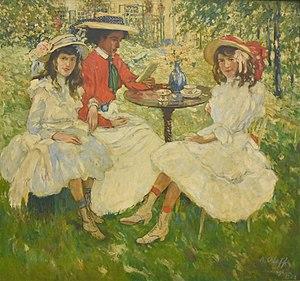
Auguste Oleffe, né le 17 avril 1867 à Saint-Josse-ten-Noode et mort le 14 novembre 1931 à Auderghem, est un artiste-peintre belge.